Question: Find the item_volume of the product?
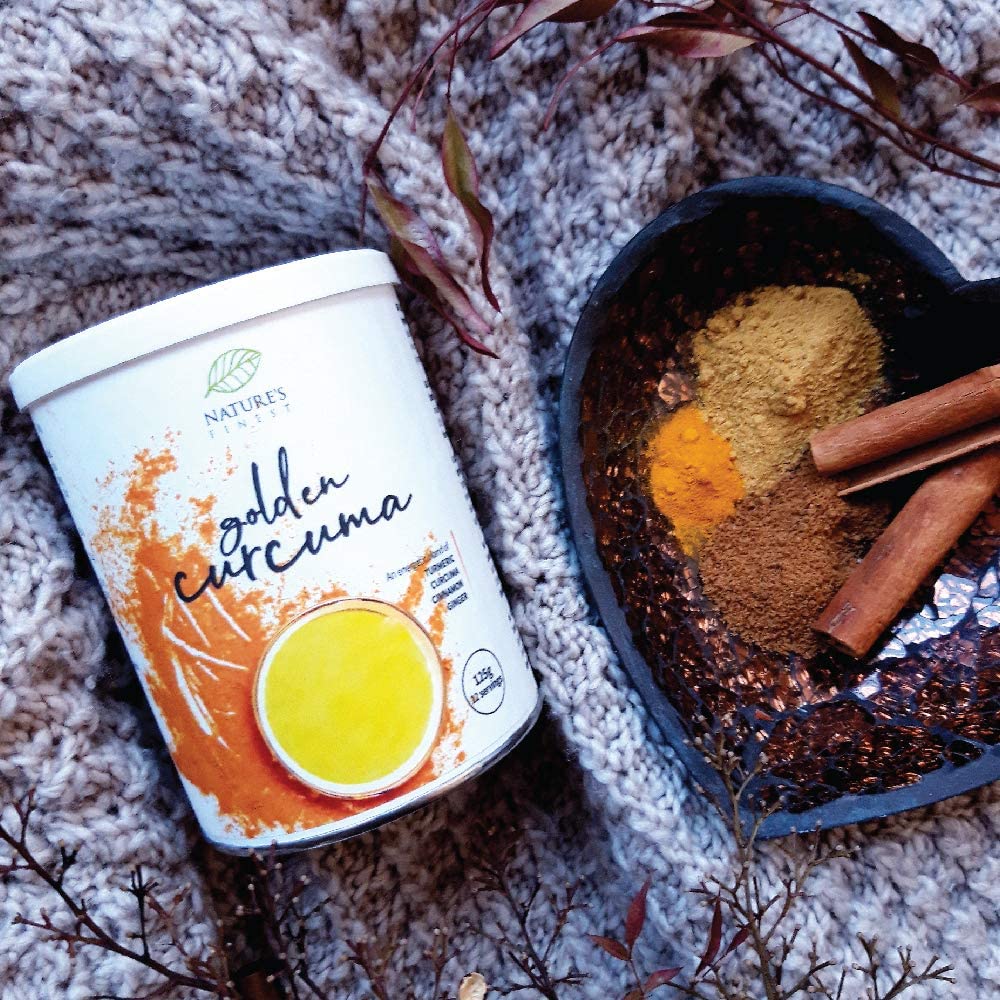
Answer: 125.0 gallon